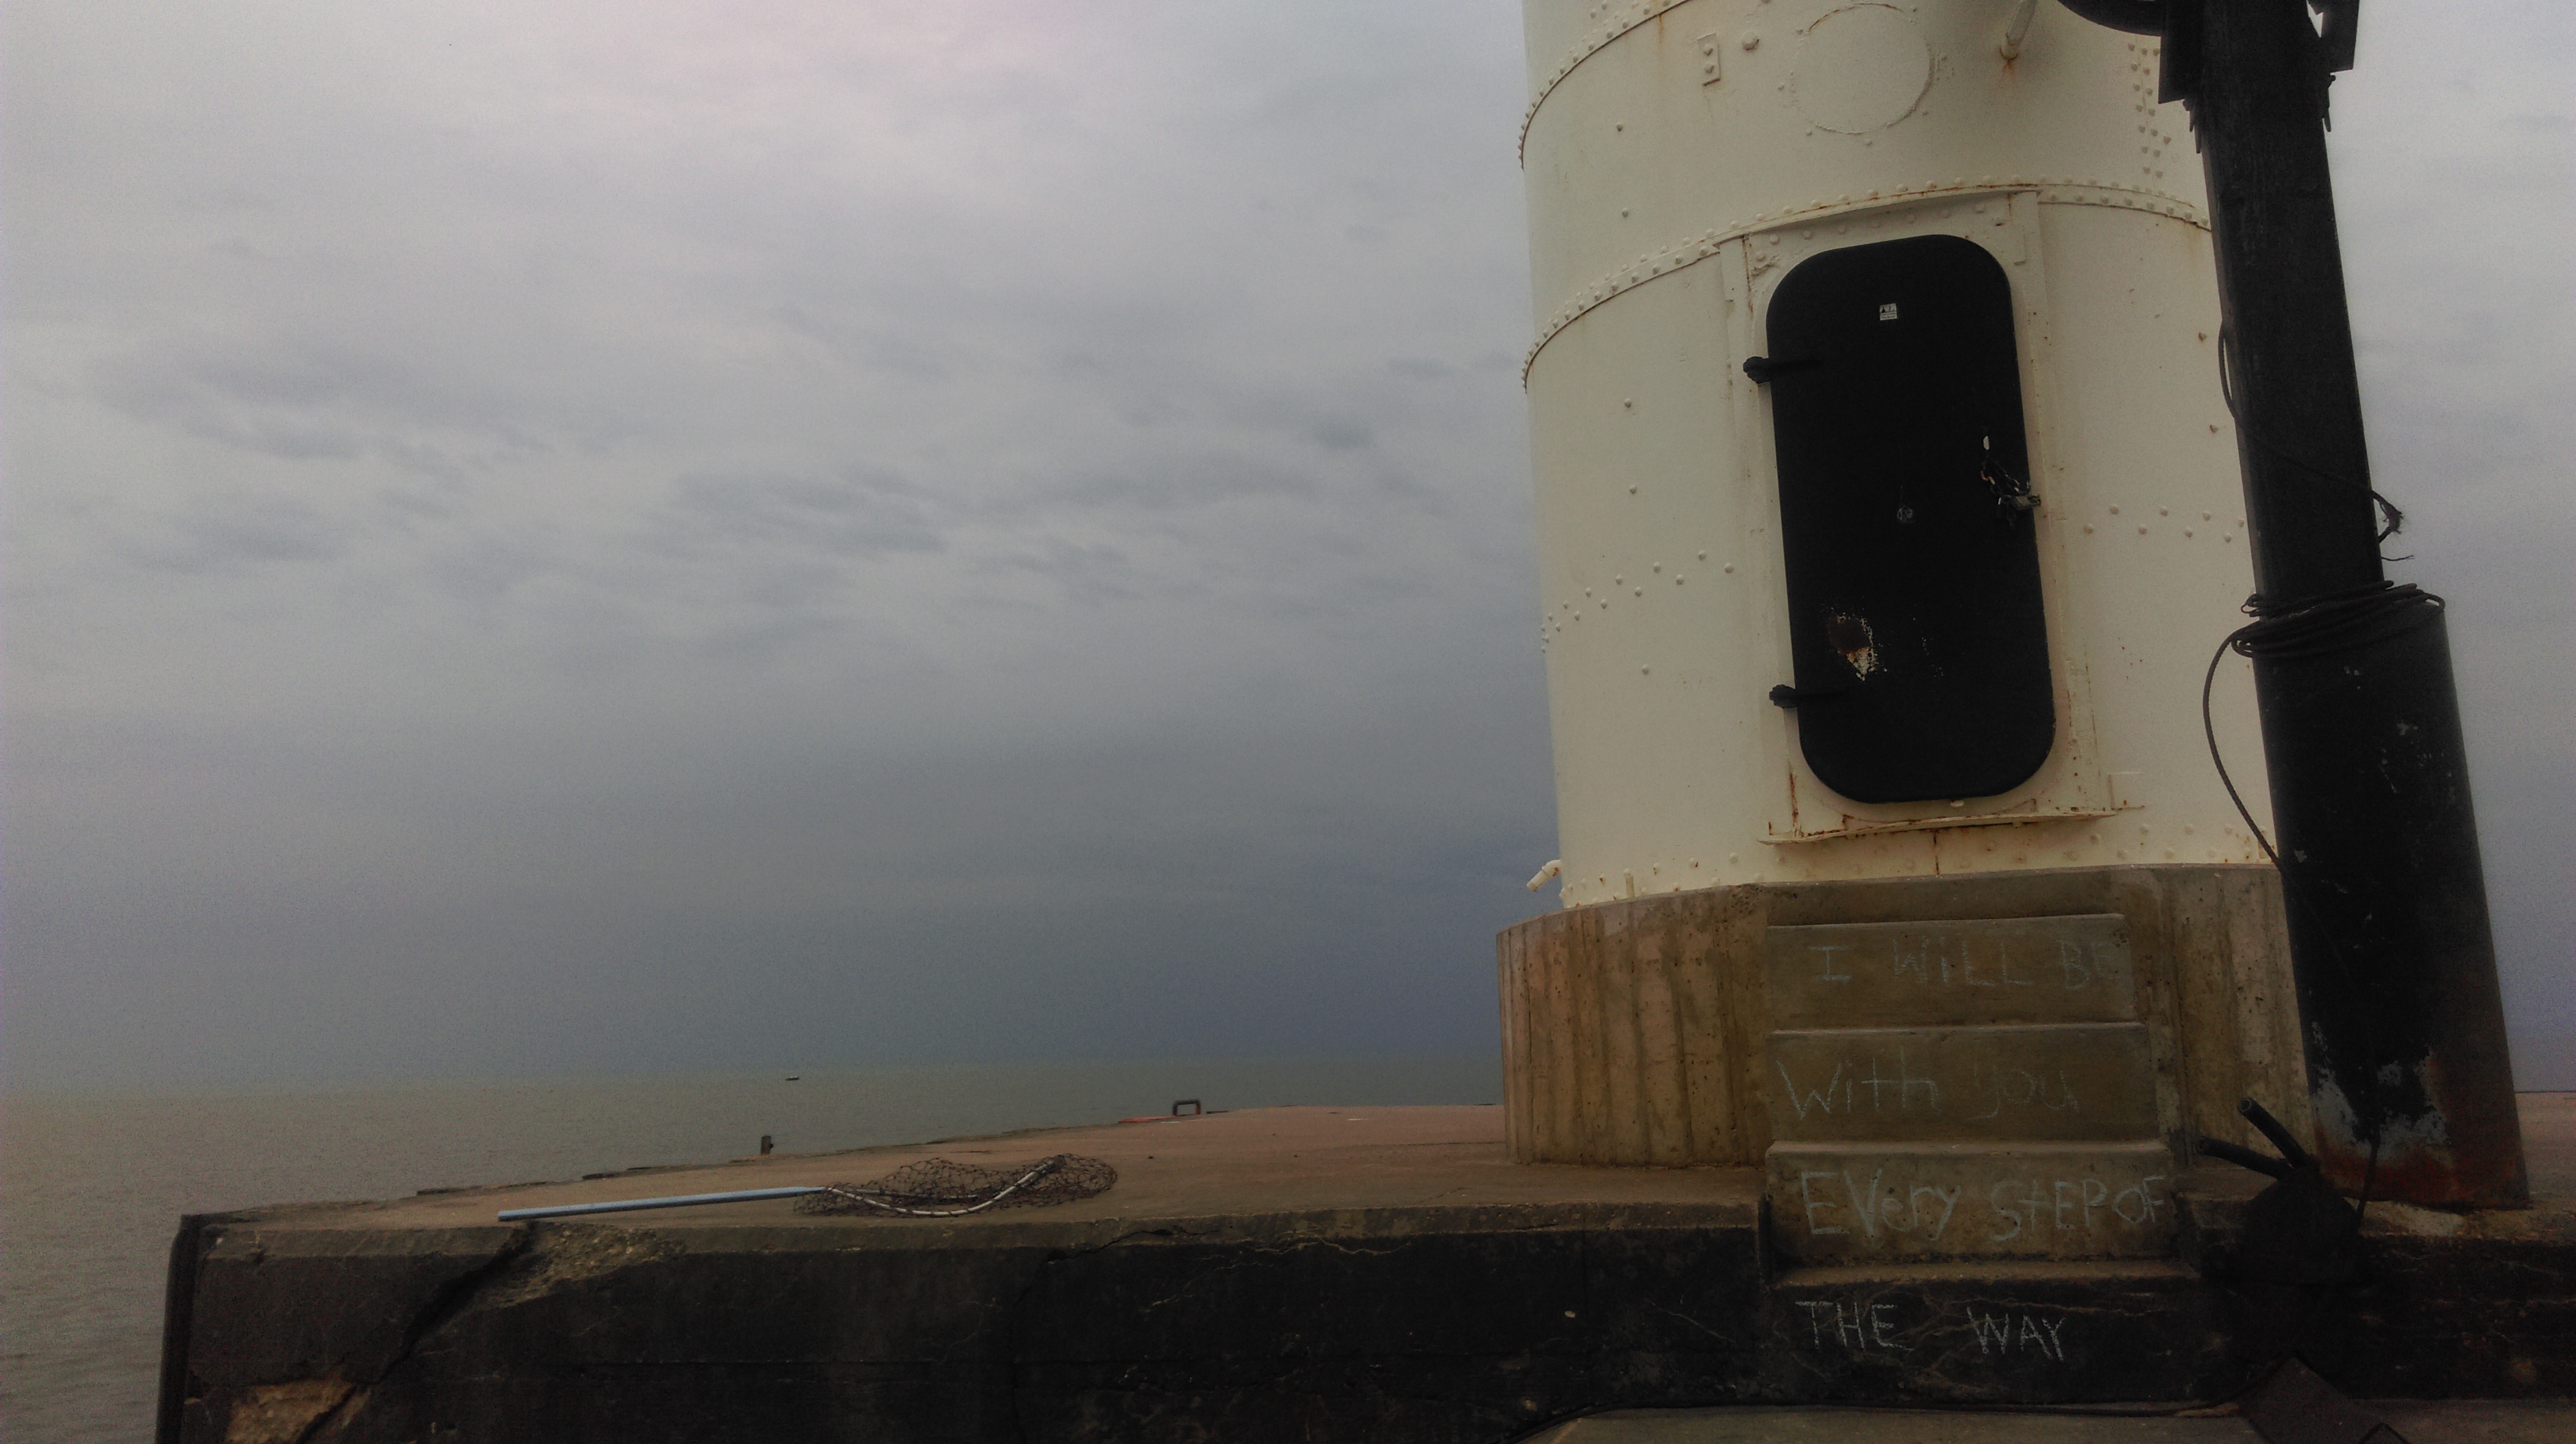
sea, snow, tower, weather, atmosphere of earth